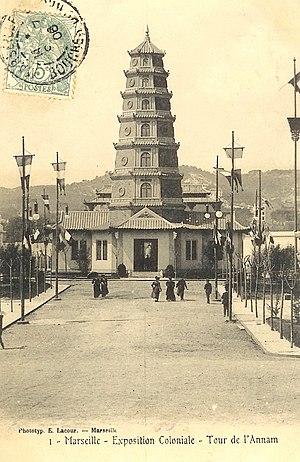
Carte postale de 1906 montrant la tour de l'Annam construite pour l'exposition coloniale à Marseille.
L'Annam est le nom du protectorat chinois établi par la dynastie Tang sur une partie du territoire formant aujourd'hui le Viêt Nam de 618 à 939, avant l'indépendance du Đại Việt. Annam est la forme vietnamienne du nom chinois Annan, qui signifie Sud pacifié, ce qui est un diminutif du nom officiel du protectorat, qui est « Protectorat Général pour Pacifier le Sud ». C'est l'un des six grands protectorats de ce type créés par les Tang pour gérer les territoires qui étaient sous leur domination sans pour autant être intégré directement à la Chine. Avant l'établissement de ce protectorat, la région est connue sous le nom de Jiaozhou ou Jiaozhi. Par la suite, le mot a continué d'être employé par les Chinois pour désigner le Viêt Nam ; l'usage a ensuite été repris par les Occidentaux pour désigner le Viêt Nam dans son ensemble.
Les expositions coloniales sont des manifestations organisées au XIXᵉ siècle et dans la première moitié du XXᵉ siècle dans plusieurs pays européens, notamment en France, aux États-Unis, en Australie et en Afrique du Sud. Elles étaient destinées à permettre aux habitants de la métropole de découvrir les différentes facettes des colonies.